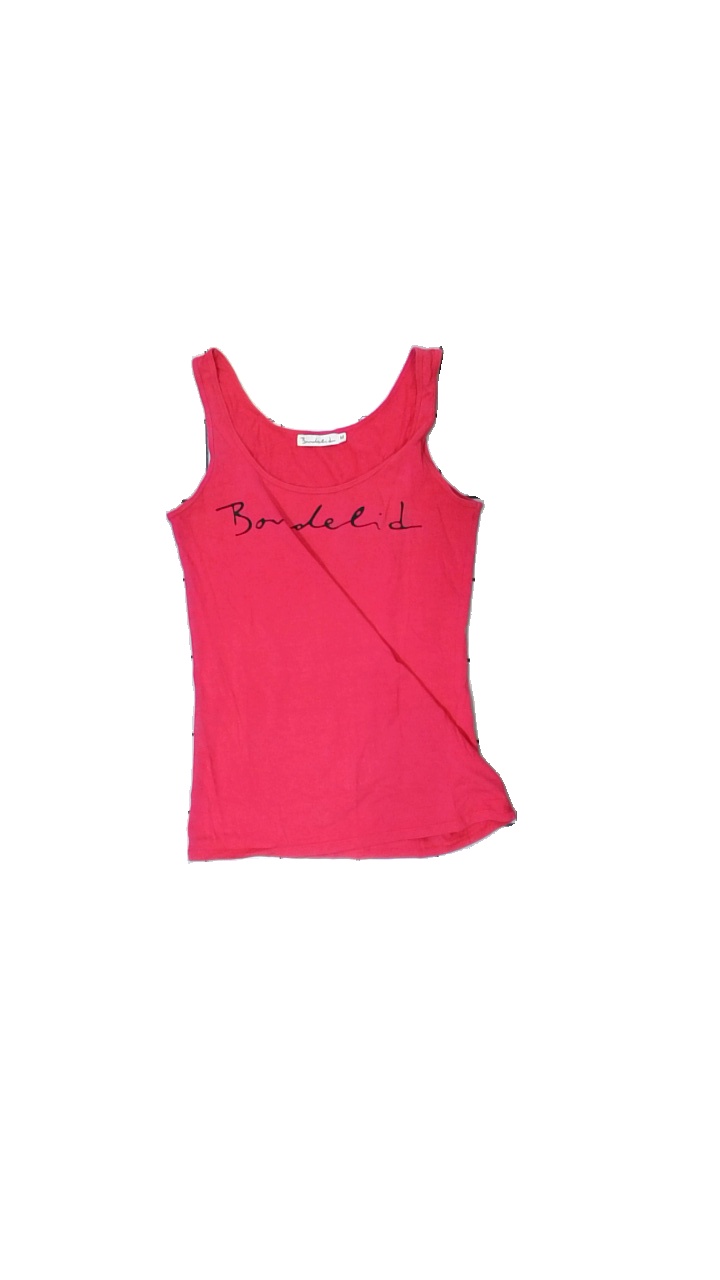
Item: Top (Ladies)
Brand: Bondelid
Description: Pink top with blue logo text
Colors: Pink, Blue
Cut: Tight, C-collar
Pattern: Logo print
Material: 100% Cotton
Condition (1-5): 5
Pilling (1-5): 5
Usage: Reuse
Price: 50-100